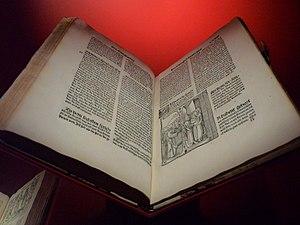
Musée historique de Strasbourg
Jean Geiler de Kaysersberg fut un des plus grands prédicateurs et écrivains religieux du XVᵉ siècle.